Maria Maksakova Sr.

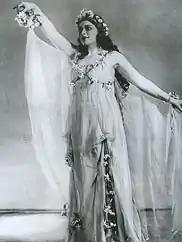
Maksakova as Spring Beauty in "The Snow Maiden"

"Even then Maksakova fascinated us with her special way with words. Not only clear and crisp was her diction, but she got this dramatic expressiveness of phrase charged with inner strife of passion and jealousy. Besides, Amneris was enchantingly feminine", Lemeshev added.